Cluj-Napoca

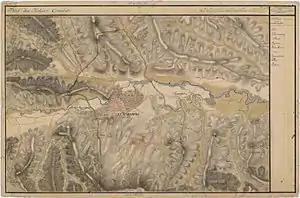

At the beginning of the Middle Ages, two groups of buildings existed on the current site of the city: the wooden fortress at Cluj-Mănăștur ("Kolozsmonostor") and the civilian settlement developed around the current "Piața Muzeului" (Museum Place) in the city centre. Although the precise date of the conquest of Transylvania by the Hungarians is not known, the earliest Hungarian artifacts found in the region are dated to the first half of the tenth century. In any case, after that time, the city became part of the Kingdom of Hungary. King Stephen I made the city the seat of the castle county of Kolozs, and King Saint Ladislaus I of Hungary founded the abbey of Cluj-Mănăștur ("Kolozsmonostor"), destroyed during the Tatar invasions in 1241 and 1285. As for the civilian colony, a castle and a village were built to the northwest of the ancient Napoca no later than the late 12th century. This new village was settled by large groups of Transylvanian Saxons, encouraged during the reign of Crown Prince Stephen, Duke of Transylvania. The first reliable mention of the settlement dates from 1275, in a document of King Ladislaus IV of Hungary, when the village ("Villa Kulusvar") was granted to the Bishop of Transylvania. On 19 August 1316, during the rule of the new king, Charles I of Hungary, Cluj was granted the status of a city (Latin: "civitas"), as a reward for the Saxons' contribution to the defeat of the rebellious Transylvanian voivode, Ladislaus Kán.